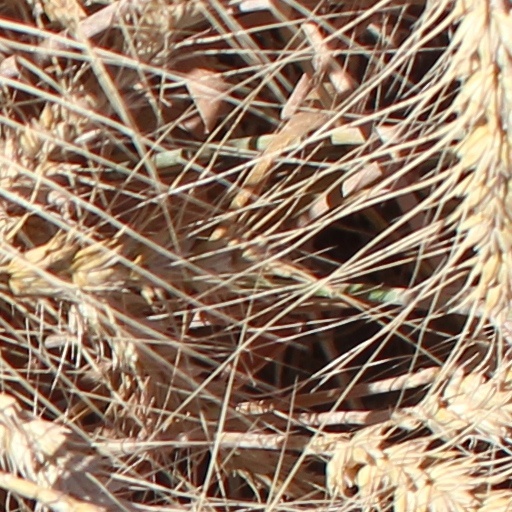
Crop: wheat